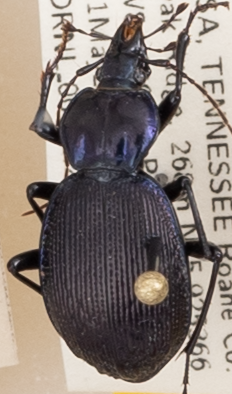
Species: Sphaeroderus stenostomus lecontei
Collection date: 2022-05-11
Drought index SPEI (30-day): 0.148
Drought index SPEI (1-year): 0.226
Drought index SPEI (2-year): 0.184